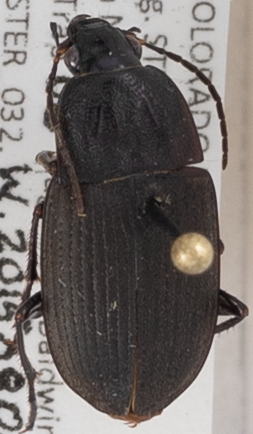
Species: Chlaenius tomentosus
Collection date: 2015-08-06
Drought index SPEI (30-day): -0.608
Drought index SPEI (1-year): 1.382
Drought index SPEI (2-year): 1.69